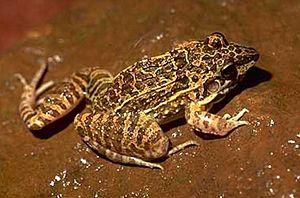
La province de Corrientes est une province du nord-est de l'Argentine, dont la capitale est la ville de Corrientes. Au nord comme à l'ouest elle est délimitée par le Río Paraná, qui la sépare du Paraguay et des provinces du Chaco et de Santa Fe ; sa frontière orientale est constituée par le río Uruguay, qui la sépare de la République d'Uruguay et du Brésil ; les rivières Guayquiraró et Mocoretá délimitent sa frontière sud avec la province d'Entre Ríos. Au nord-est se trouve sa seule frontière artificielle, qui la sépare de la province de Misiones.
La province de Santiago del Estero est une province de l'Argentine, située dans la région du Gran Chaco, dans le centre-nord du pays. Sa capitale est la ville de Santiago del Estero. En 2010 la population recensée se montait à 896 461 habitants. En 2018 sa population était estimée à 958 000 habitants.
La province de Formosa est une province de l'Argentine, située au nord-est du pays. Elle est bordée à l'ouest par la province de Salta, au sud par celle de Chaco et à l'est comme au nord par le Paraguay. Sa capitale est Formosa.